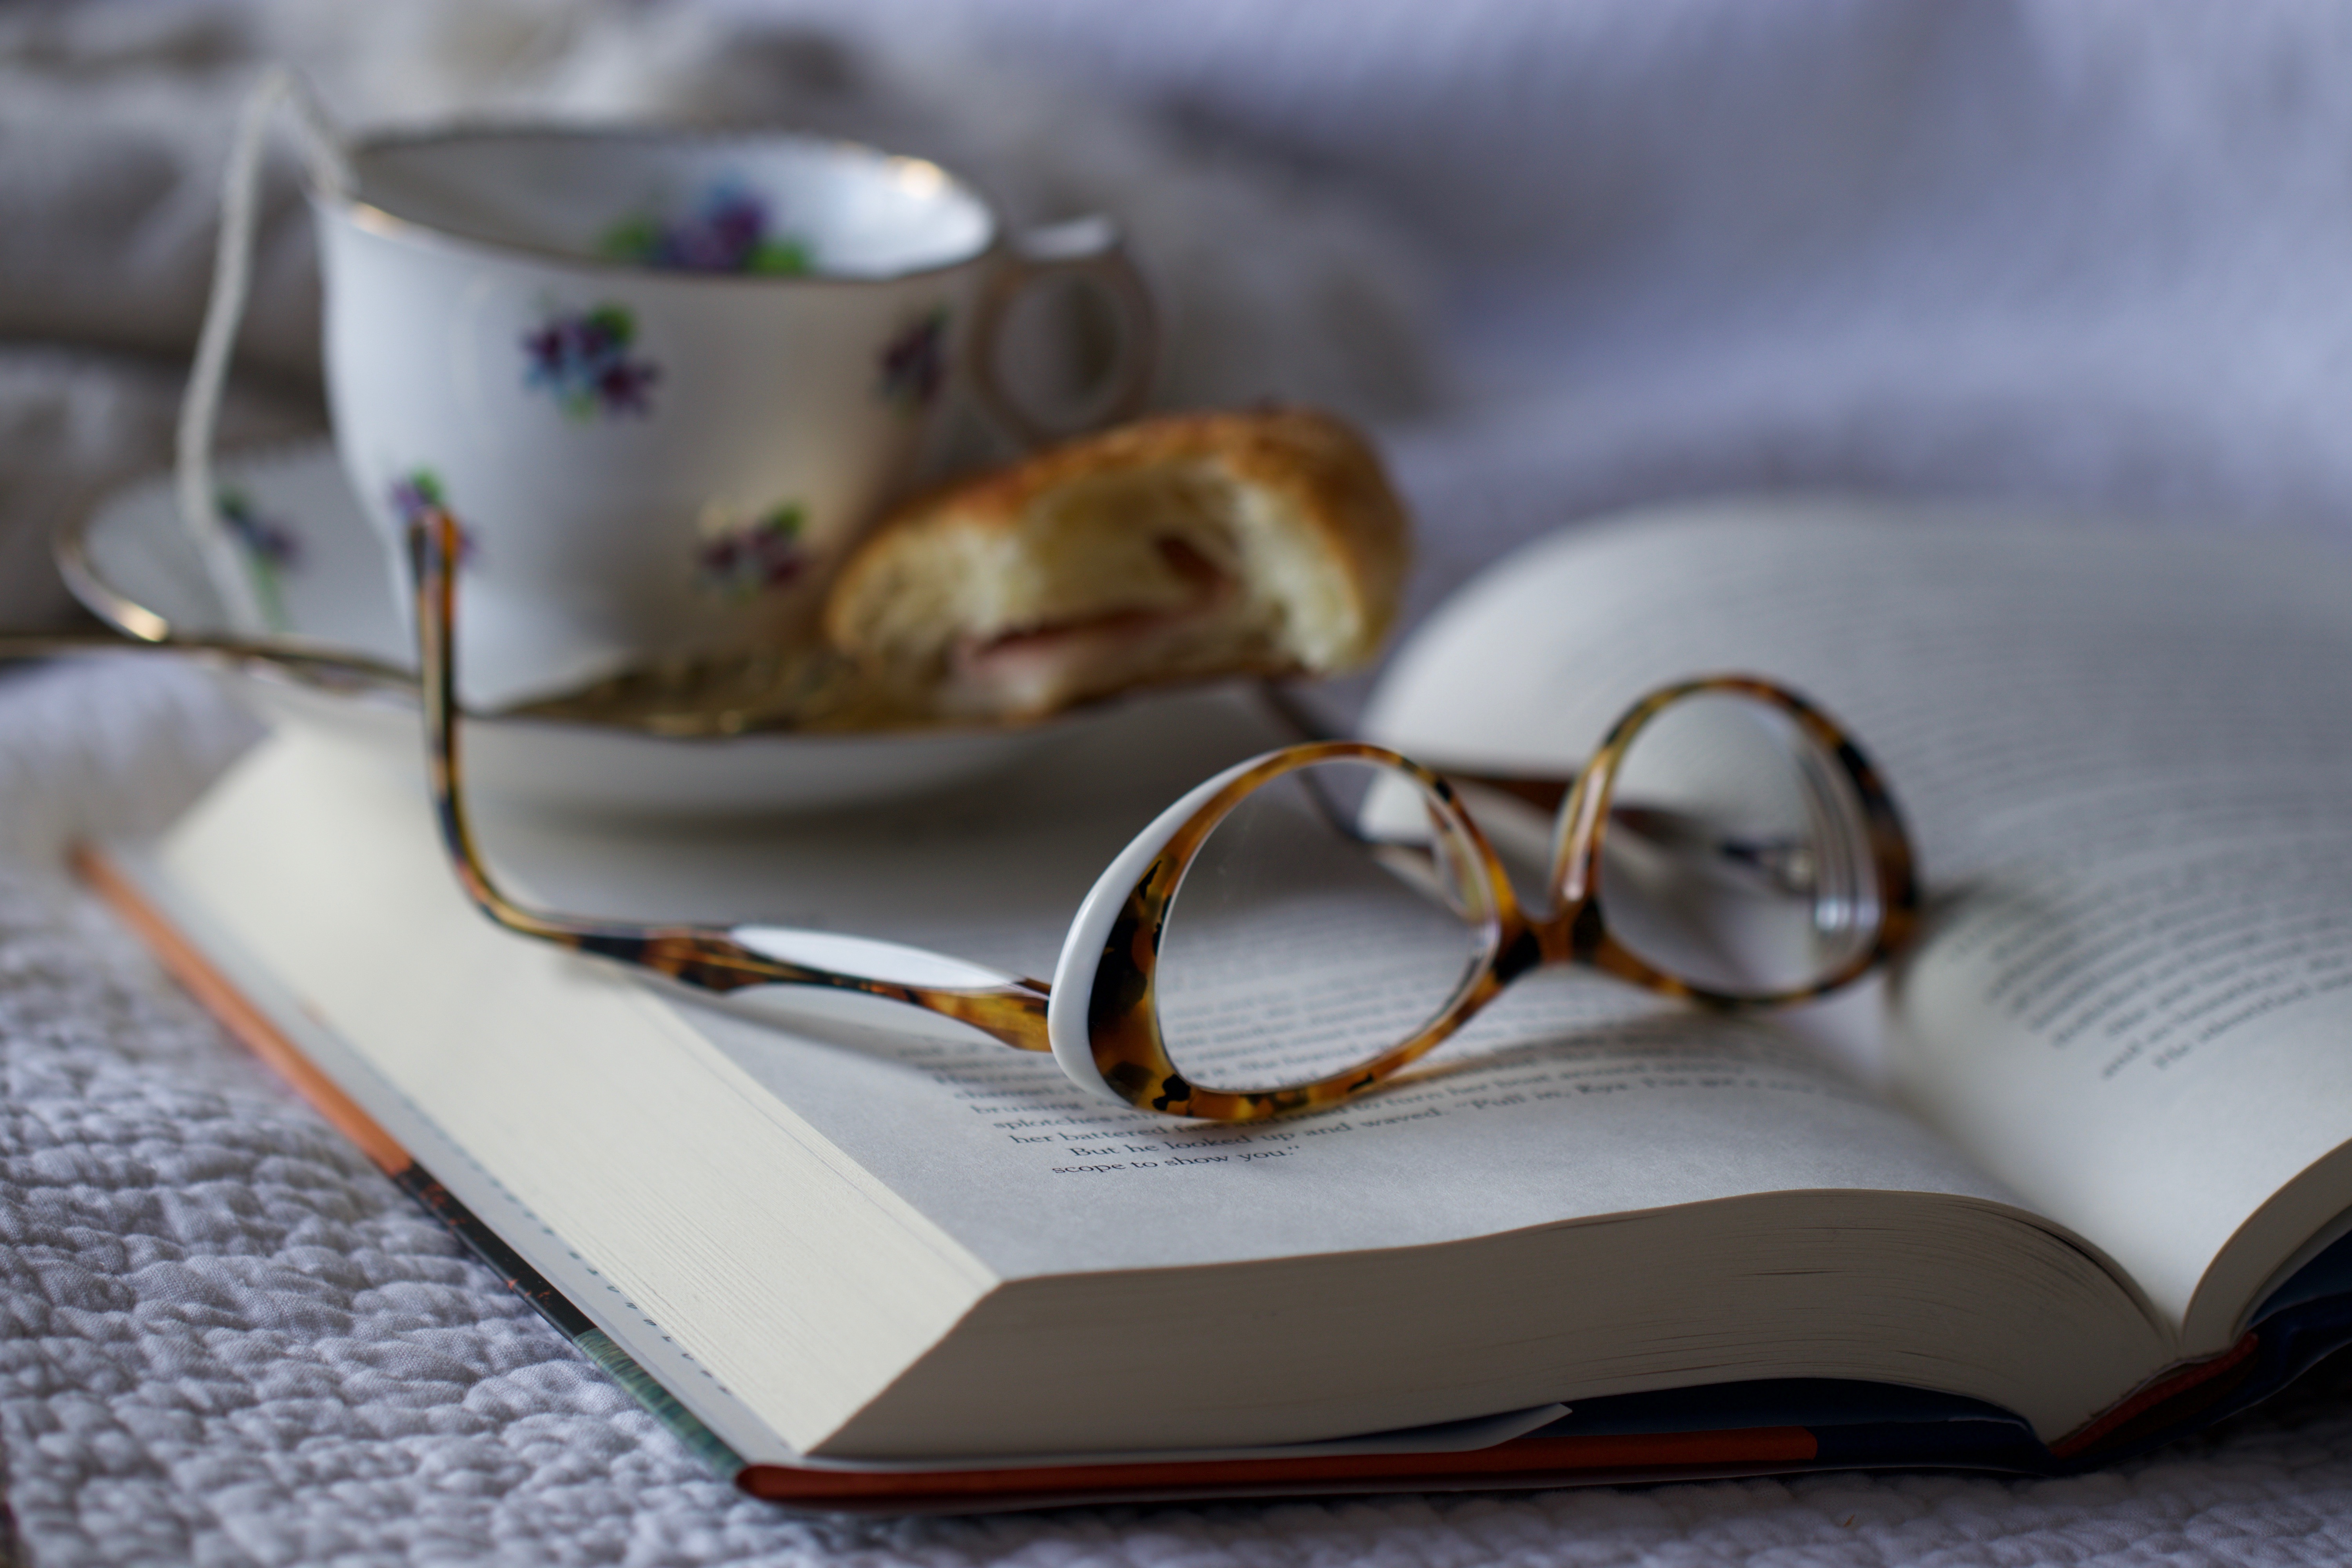
eyewear, glasses, personal protective equipment, cup, vision care, still life photography, coffee cup, still life, book, paper, tableware, paper product, serveware, napkin